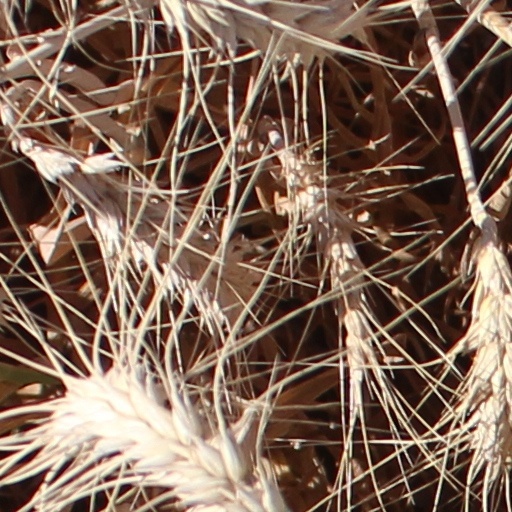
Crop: wheat